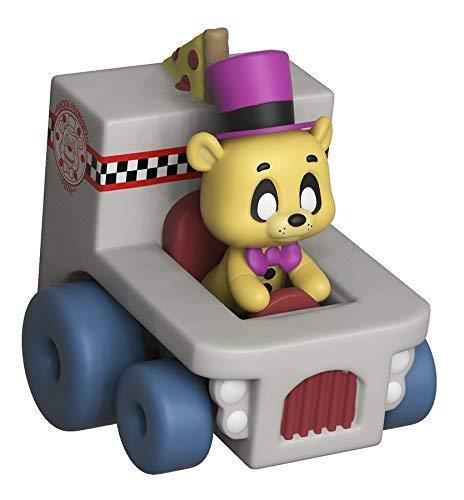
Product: Funko Super Racers: Five Nights at Freddy's - Golden Freddy
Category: Toys & Games | Play Vehicles | Die-Cast Vehicles
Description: From Five Nights at Freddy's, a new line of Funko Super Racers Funko Super Racers allow any fan to put the pedal to the metal with their favorite Five Nights at Freddy's characters Collect all Five Nights at Freddy's items at Funko.
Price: $8.42
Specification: ProductDimensions:2.5x2.5x3.8inches|ItemWeight:0.64ounces|ShippingWeight:0.8ounces(Viewshippingratesandpolicies)|ASIN:B079TKYG8C|Itemmodelnumber:31365|Manufacturerrecommendedage:3months-8years